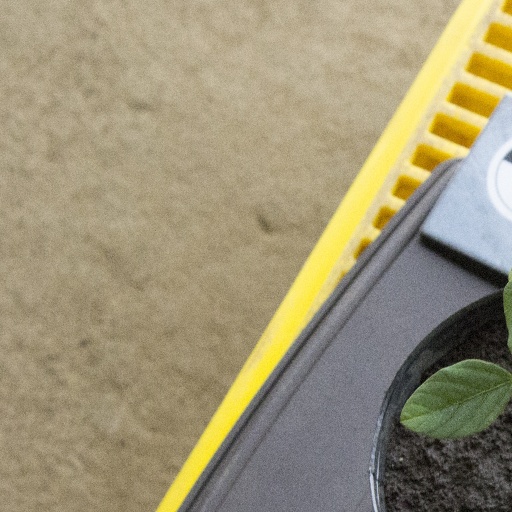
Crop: soybean